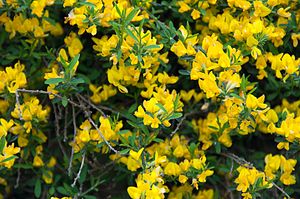
Håret visse / Galleri
Vækstform.
Håret visse er en halvbusk med en opstigende og udspærret vækst. Arten er knyttet til magre, sandede jorde. Den er lettest at finde i Vestjylland, noget mere sjælden i Østjylland og på Fyn, og helt manglende i Østdanmark.